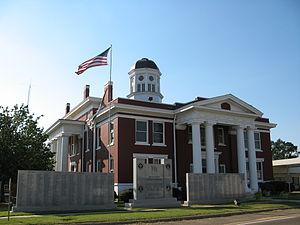
La ville de Raleigh est le siège du comté de Smith, situé dans l’État du Mississippi, aux États-Unis. Sa population s’élevait à 1 462 habitants lors du recensement de 2010, estimée à 1 423 habitants en 2017.